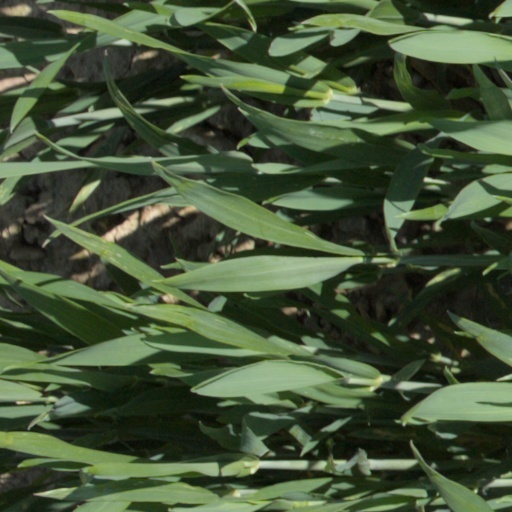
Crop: wheat